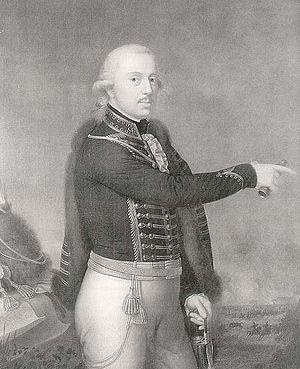
Eugène-Frédéric de Wurtemberg, né à Schwedt le 21 novembre 1758, décédé à Meiningen le 20 juin 1822.